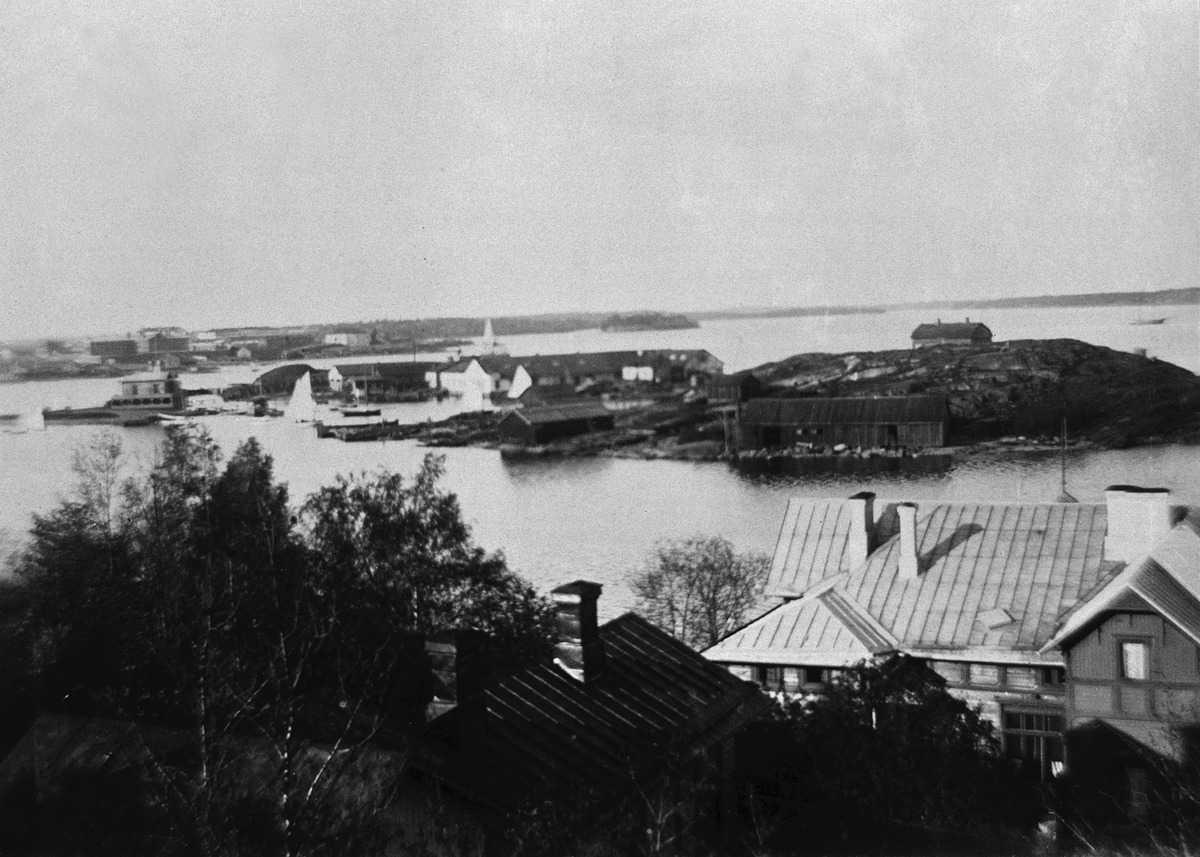
Näkymä Kaivopuistosta saarille: edessä Eteläinen Blekholma (= Luoto, Klippan), siitä vasemmalle Pohjoinen Blekholma (= Valkosaari) ja Valkosaarenkari
sisällön kuvaus: Näkymä Kaivopuistosta saarille: edessä Eteläinen Blekholma (= Luoto, Klippan), siitä vasemmalle Pohjoinen Blekholma (= Valkosaari) ja Valkosaarenkari. mustavalkoinen
Kuvaaja: Mitterhusen, Karl, valokuvaaja
Ajankohta: kuvausaika 1890 luku
Paikka: Suomi, Uusimaa, Helsinki, Kaivopuisto Helsinki
Aiheet: puistot, puurakennukset, huvilat, rannat, meret, saaret, asuinrakennukset, varastorakennukset, kalliot, purjeveneet